Île Saint-Louis

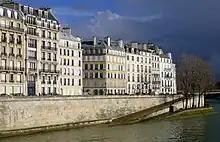
Quai d'Orleans

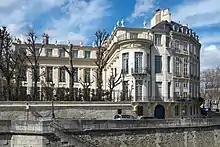
Hôtel Lambert (1640)

The Quai d'Orleans continues the Quai de Bethune to the west. Like the Quai d'Anjou, it is named for Gaston d'Orleans, the younger brother of Louis XIII. During the French Revolution, it was renamed the Quai d'Egalite until 1806. It joins the Quai de Bourbon at the Saint-Louis bridge, close to the western point of the island. Its notable buildings include the Polish Library (number 6 quai d'Orleans), originally built for Antoine Moreau, the secretary of Louis XIII. It became the Polish Library in 1838. This part of the island had other notable Polish connections; the Polish prince Czartoryski lived nearby on the side of Quai Anjou, and entertained Chopin, while Marie Curie lived nearby on the Quai Bethune. A notable fictional resident was Charles Swann, protagonist of the novel of Marcel Proust "Remembrance of Things Past".